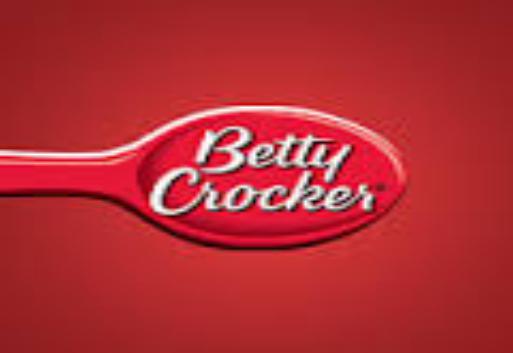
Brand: Betty Crocker
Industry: Clothes